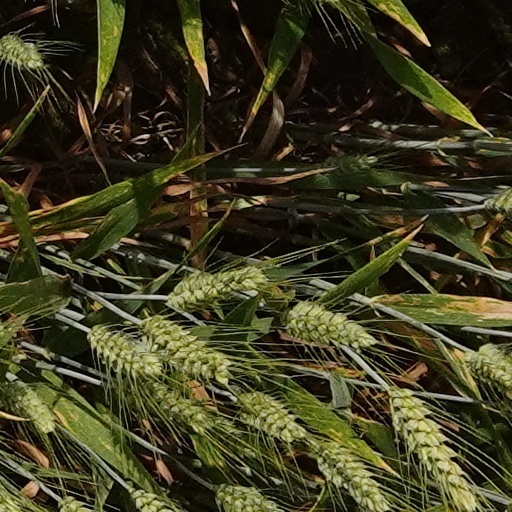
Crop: wheat